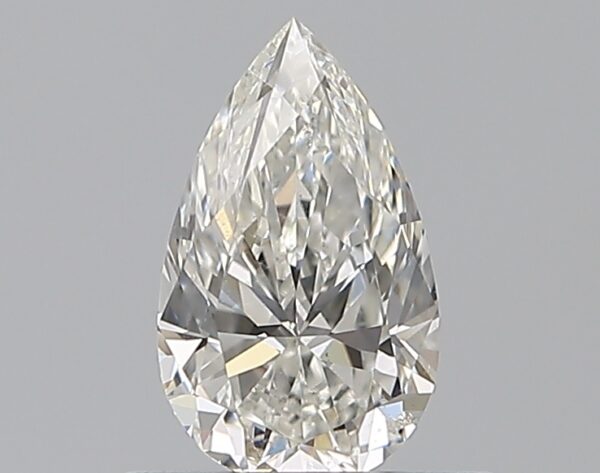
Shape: pear
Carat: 0.5
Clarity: SI1
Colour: G
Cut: EX
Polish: EX
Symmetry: EX
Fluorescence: N
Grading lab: GIA
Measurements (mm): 7.16 x 4.25 x 2.69